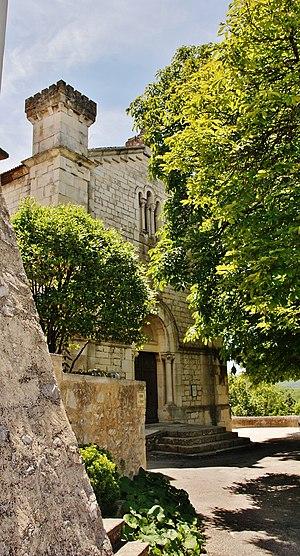
église St Bonnet